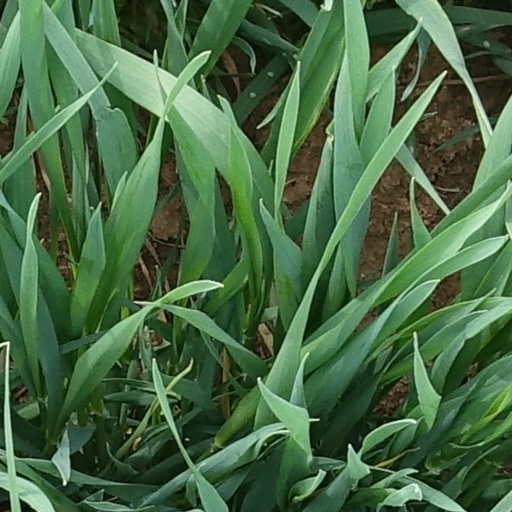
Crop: wheat